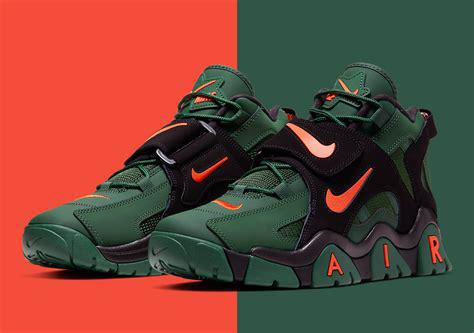
Brand: Nike
Model: Air Barrage